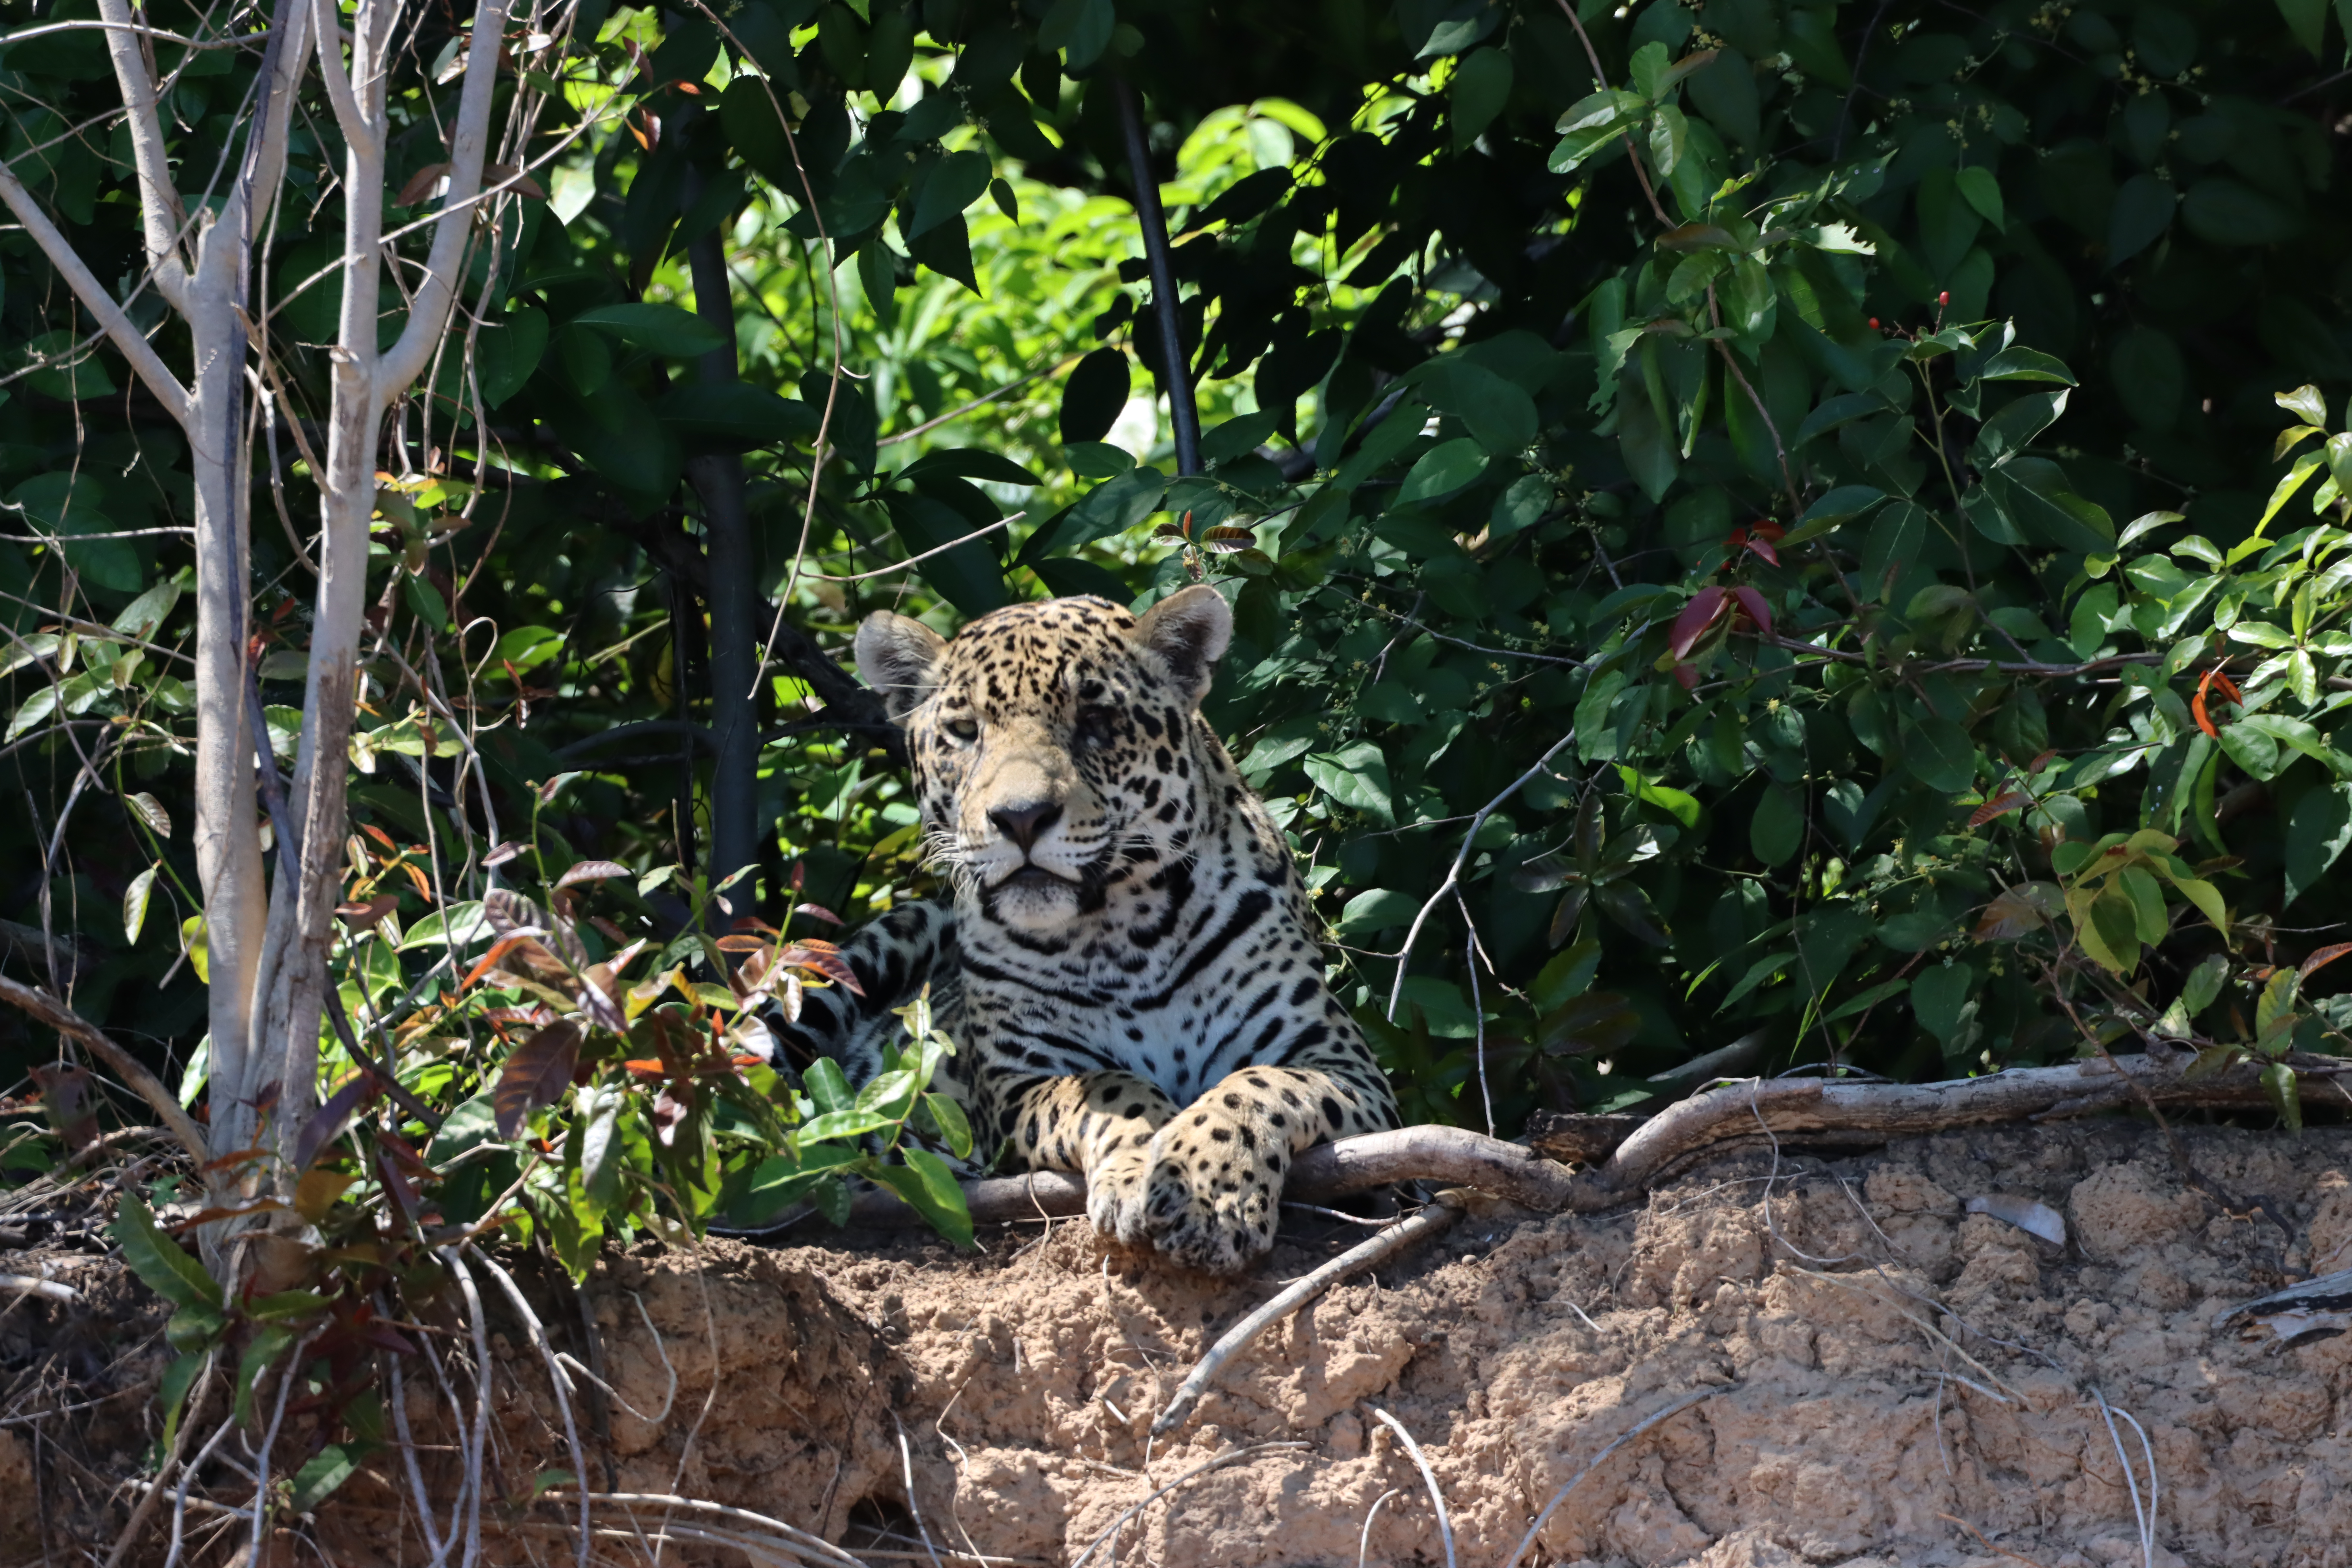
Jaguar: Lua